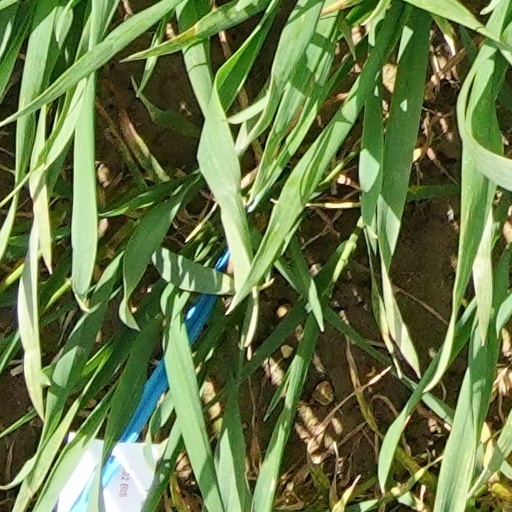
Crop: wheat